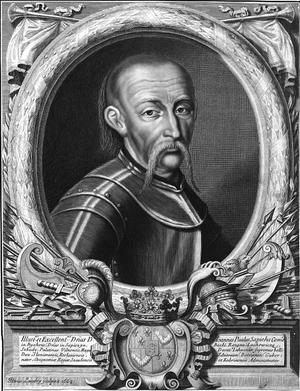
Pierre Landry est un graveur et éditeur d'estampes français né en 1630 et mort en 1701.